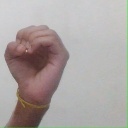
अक्षर: ऊ